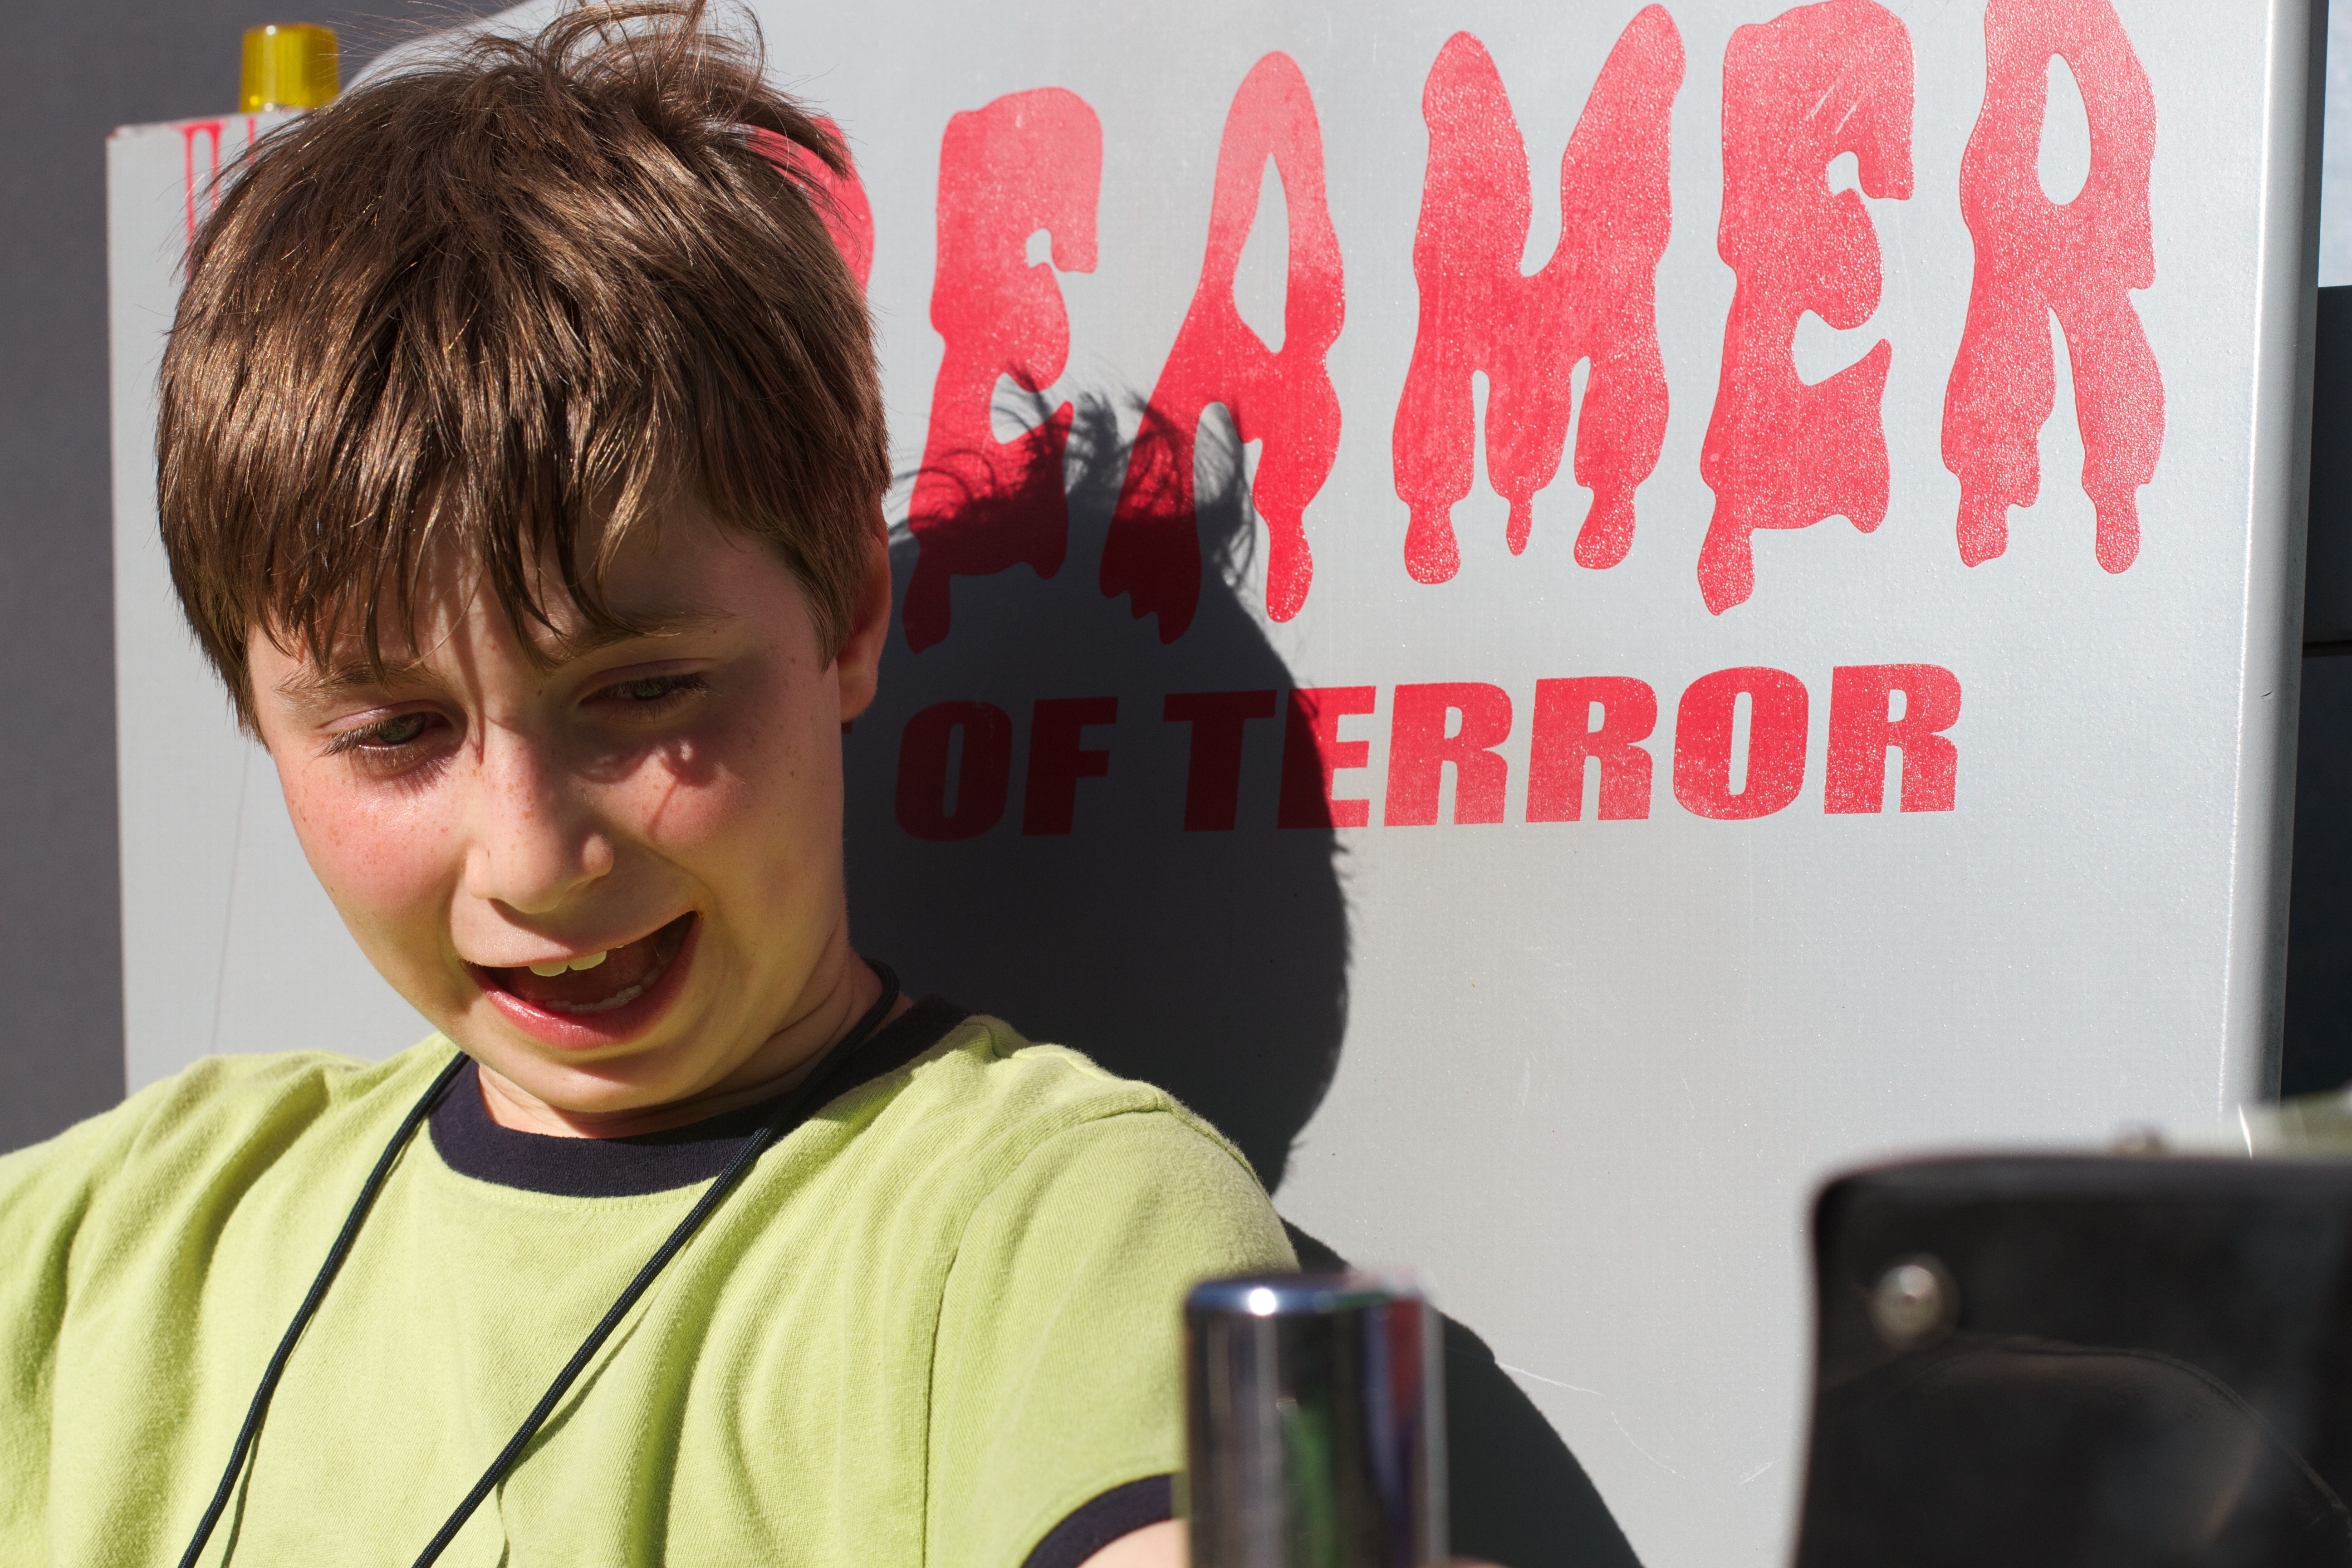
person, youth, child, cool image